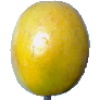
Label: maracuja